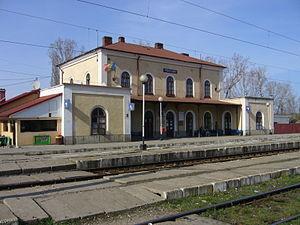
Podu Iloaiei est une ville de Moldavie roumaine, dans le județ de Iași. La commune comprend quatre villages : Budăi, Cosițeni, Holmu et Scobâlțeni.